A House Not Meant to Stand

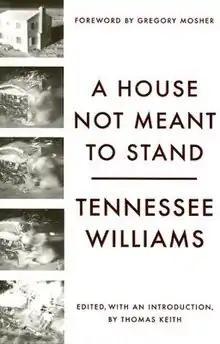

A House Not Meant to Stand is the last play written by Tennessee Williams. It was produced during the 1981–82 season at the Goodman Theatre in Chicago by Gregory Mosher and published for the first time in 2008 by New Directions. with a foreword by Gregory Mosher and an Introduction by Thomas Keith.